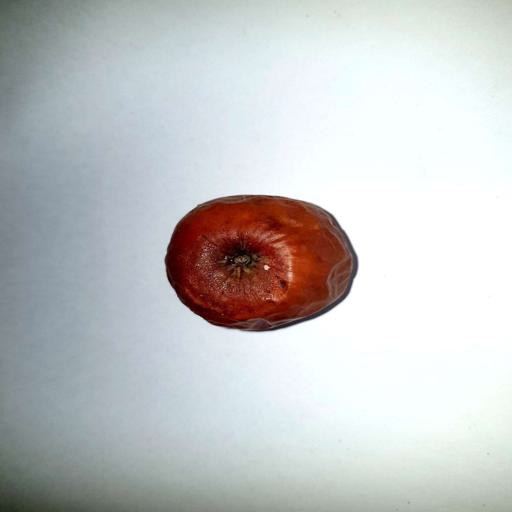
Label: bruised